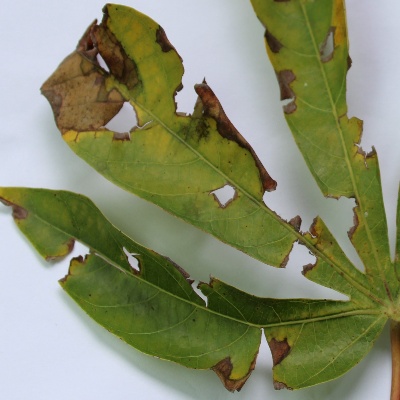
Crop: Cassava
Condition: brown spot